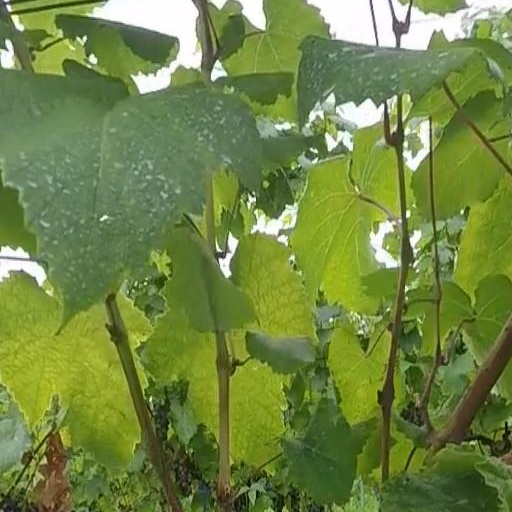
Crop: grape